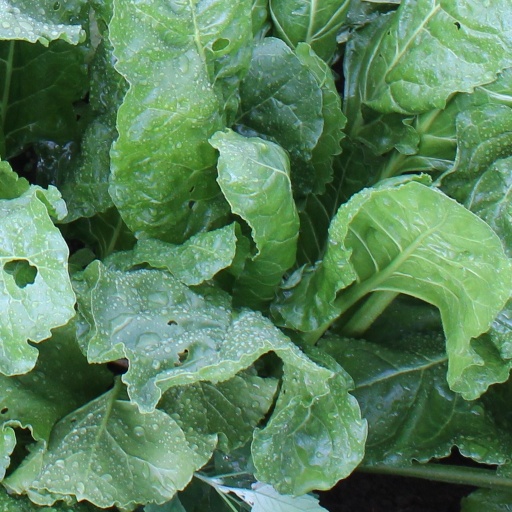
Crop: sugar beet